Racism in France

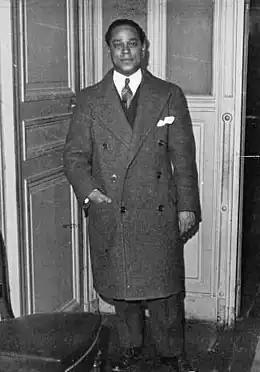
Gaston Monnerville (1897–1991) was the first black person to hold the office of President of the Senate (1947–1968), the second-highest political office in France.

Racism has been called a serious social issue in French society, despite a widespread public belief that racism does not exist on a serious scale in France. Antisemitism and prejudice against Muslims have a long history. Acts of racism have been reported against members of various minority groups, including Jews, Berbers, Arabs, Southeast Asians and East Asians. Police data from 2019 indicates a total of 1,142 acts classified as "racist" without a religious connotation.